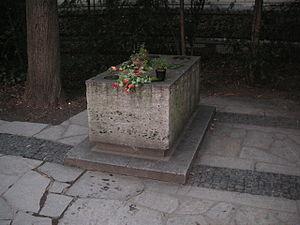
Walther von der Vogelweide, est le poète lyrique allemand le plus célèbre du Moyen Âge.